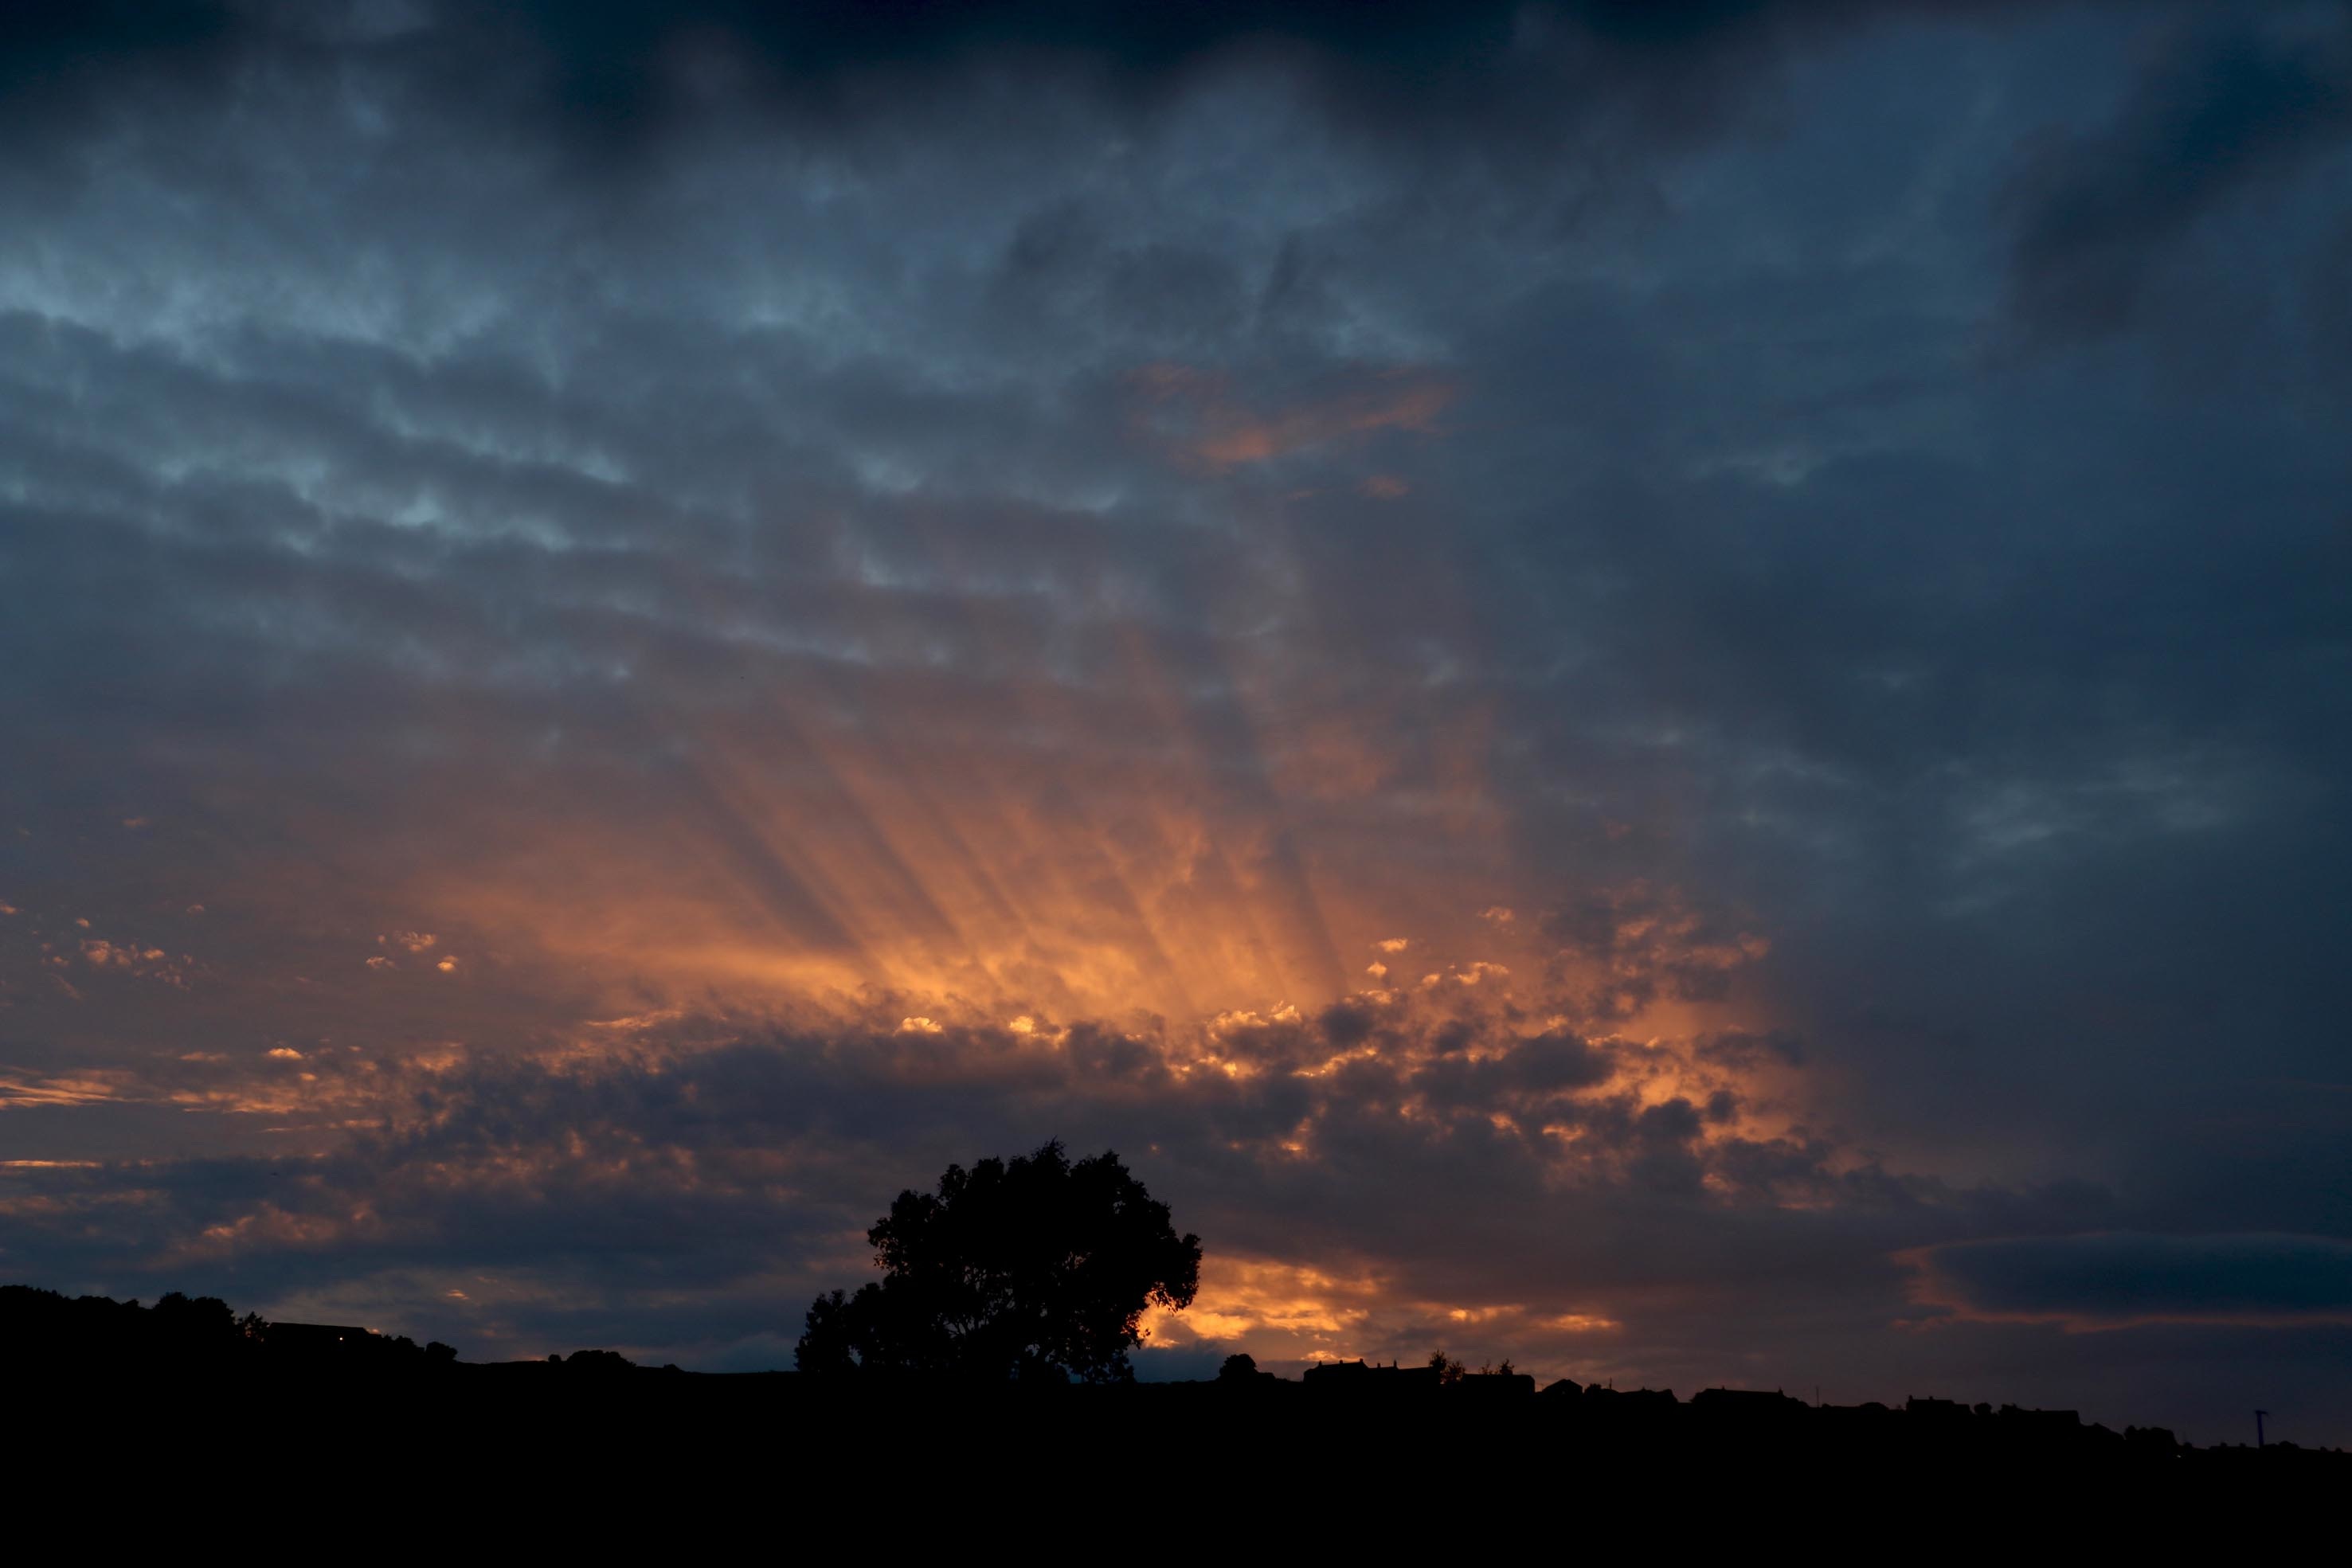
horizon, cloud, sky, sunrise, sunset, sunlight, morning, dawn, atmosphere, dusk, evening, weather, darkness, afterglow, meteorological phenomenon, atmospheric phenomenon, red sky at morning